Pleasure Island (North Carolina)

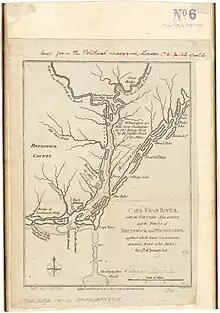
1781 map of the Cape Fear Region. The Federal Point Peninsula is just about the New Inlet on the map.

Within a few short years others from Barbados, again led by Col. John Yeamans, would return to the eastern American coast to help realize Yeaman's dream of new "Charleston" near Port Royal, South Carolina, a town that would quickly become a major factor in the region. The Englishmen from this new Charleston continued a brisk trade with the Indians on the Cape Fear River throughout these early years.